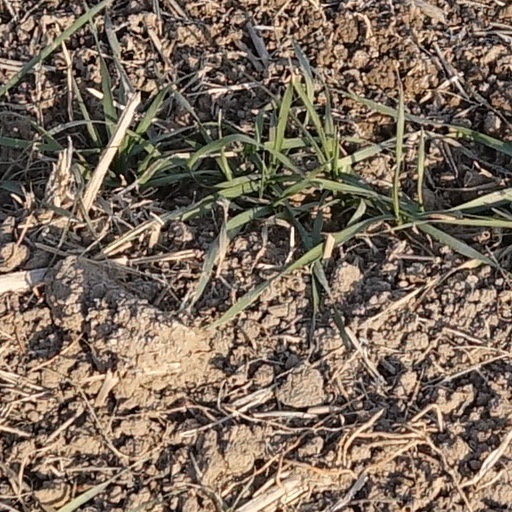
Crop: wheat